Szlachta

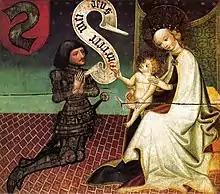
Epitaph of szlachcic John of Ujazd sealed with the Srzeniawa coat of arms by unknown artist. It is located at the church of Czchów, Kraków Voivodeship, Lesser Poland province, Crown of the Kingdom of Poland; 1450.

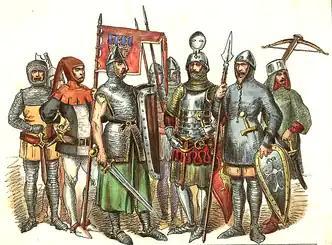
Szlachta 1228–1333

This suffix exists in Polish as "-ski" (feminine: "-ska"). It's attached to surnames derived from a person's occupation, characteristics, patronymic surnames, or toponymic surnames (from a person's place of residence, birth or family origin).